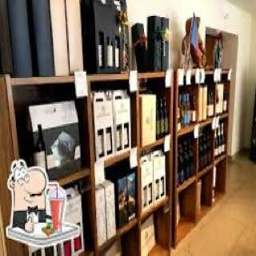
The Prince of Liechtenstein's wine cellars